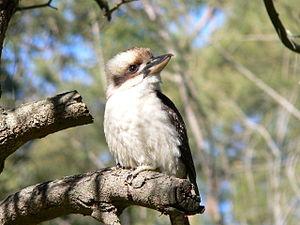
Un Martin-pêcheur géant dans le parc Blackbutt Reserve, Newcastle, Australie (NSW)
Le Martin-chasseur géant, aussi appelé kookaburra, est une espèce d'oiseaux de la famille des alcédinidés présents en Australie.